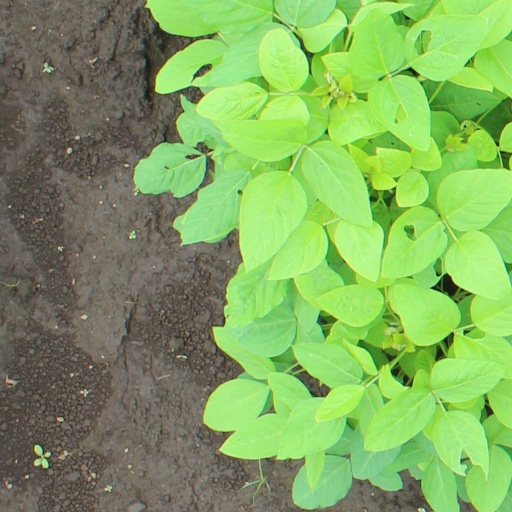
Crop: soybean